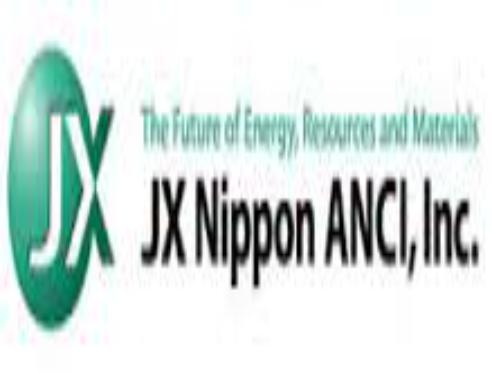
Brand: JX Holdings
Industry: Others